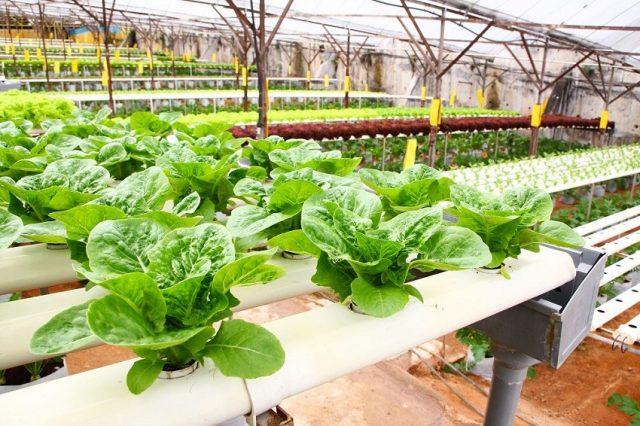
Mimea iliyopo katika mfumo maalumu ambao unapitisha maji na kuwezesha ukuaji wa mimea hiyo kilimo hiki ni kilimo cha haidroponiki kinachohusisha ukuaji mimea kwa kutumia maji na bila kuhusisha udongo.